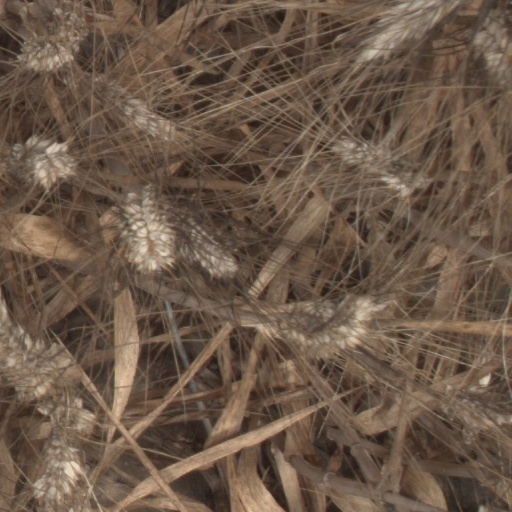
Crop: wheat